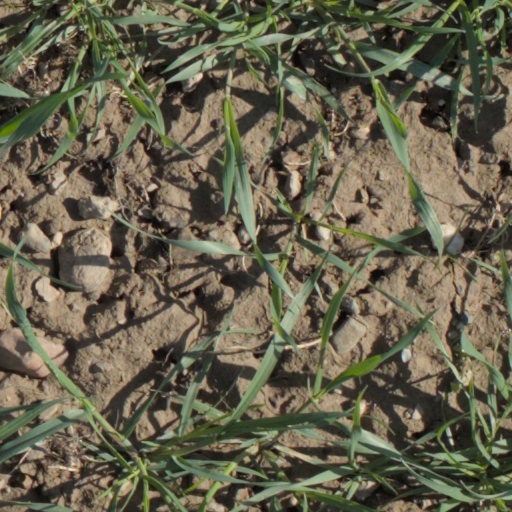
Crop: wheat